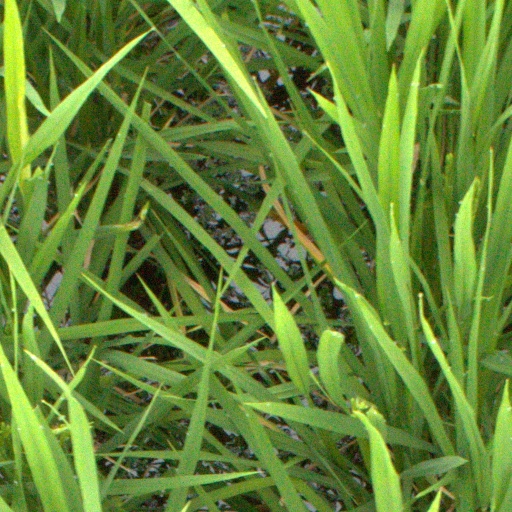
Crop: rice